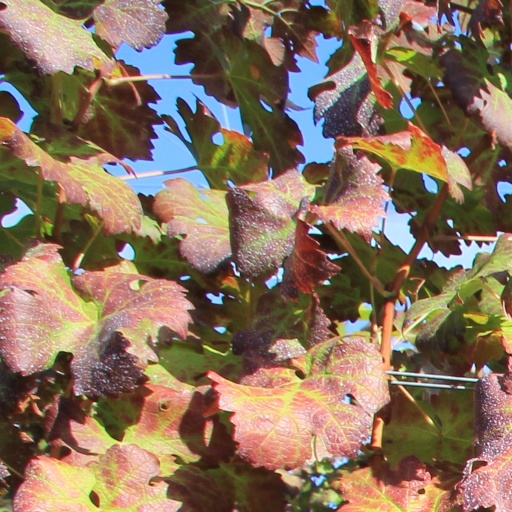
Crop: grape